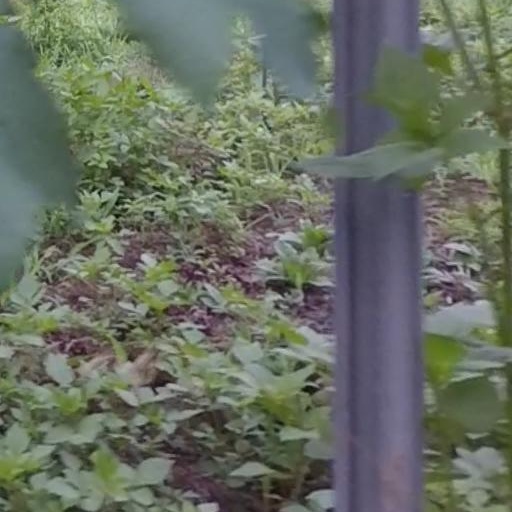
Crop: grape